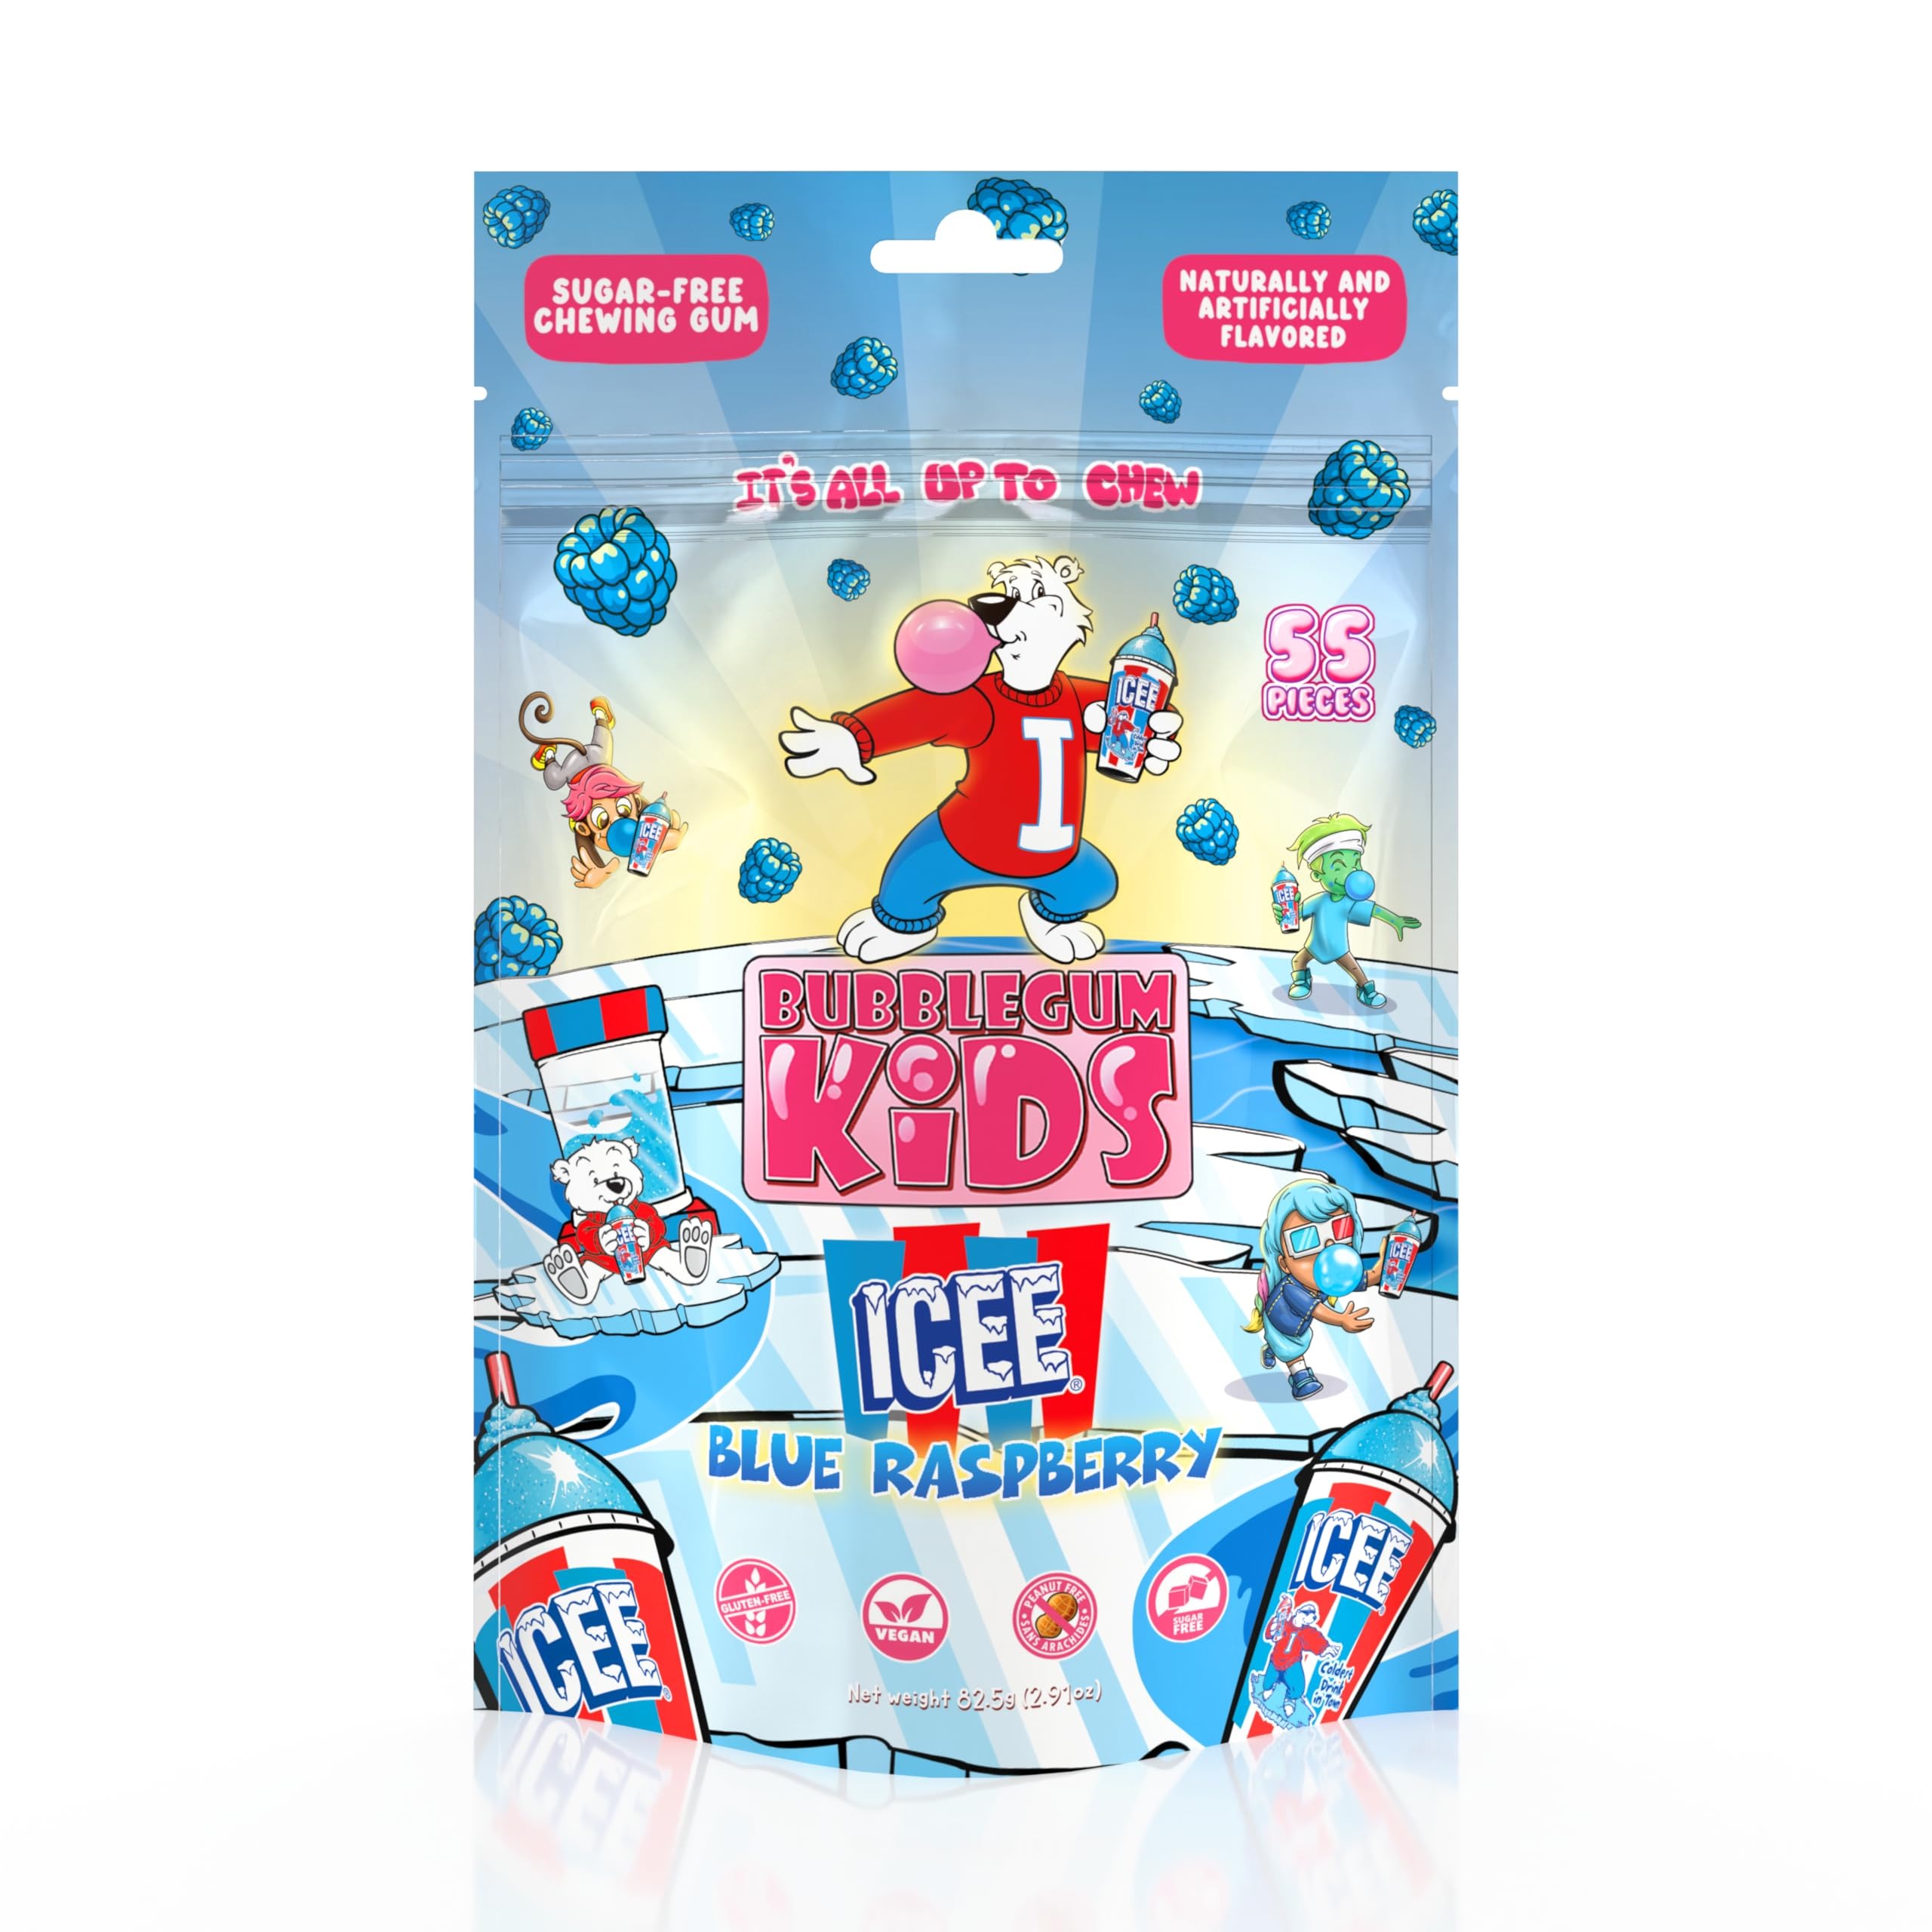
Item Name: Bubblegum Kids Sugar Free Gum - ICEE Bubble Gum for Kids and Adults - Xylitol Chewing Gum Sugar Free - Aspartame Free, Vegan Friendly Xylitol Gum - ICEE Blue Raspberry
Bullet Point 1: 💙 OFFICIALLY LICENSED ICEE BLUE RASPBERRY BUBBLE GUM - Enjoy our blue raspberry flavored gum inspired by the iconic ICEE slushie with a hint of frozen fun in every chew! Unlike traditional gums that use corn syrup or sugar, our sugar free chewing gum delivers an ultimate, health-conscious alternative that’s vegan friendly.
Bullet Point 2: 🦄 BUBBLEGUM REIMAGINED - Bubblegum Kids is a delightful sugarless gum that captures the timeless taste of classic bubble gum in a variety of flavors, taking you on a nostalgic journey back to carefree days while being surprisingly sugar-free. Indulge in our ICEE blue raspberry chewing gum, guilt-free!
Bullet Point 3: 🍬 A HEALTHIER AND TASTIER CHEWING GUM - Our sugar free bubble gum is a healthier and tastier choice to traditional candy. Its long lasting flavor means you can chew and chew while knowing you're making a better choice for your taste buds and your health. Its long lasting flavor means you can chew and chew while knowing you're making a better choice for your taste buds and your health.
Bullet Point 4: 😘 LESS CALORIES, MORE BUBBLEGUM FUN - Our sugar free chewing gum is vegan and gluten-free with only 5 calories per 2 pieces and a remarkable 83% fewer calories than regular bubblegum so you can enjoy it guilt-free!
Bullet Point 5: 🍭 SWEETNESS WITHOUT THE SUGAR RUSH - Bubblegum Kids is crafted for kids and kids at heart. Dive into a world of unbeatable sweetness with every chew, wrapped in a cool blue raspberry flavor that lasts!
Product Description: Get ready to chill your taste buds with the frosty, sweet burst of ICEE Blue Raspberry Bubblegum! Inspired by the iconic ICEE slushie, this bubblegum delivers the same bold, tangy raspberry flavor you love, with a cool, refreshing twist in every chew. Perfect for anyone who loves a blend of nostalgia and adventure, ICEE Blue Raspberry Bubblegum brings the excitement of the classic frozen treat into a chewy, long-lasting form. Each piece is crafted to deliver a blast of flavor that will transport you back to carefree summer days. Whether you’re blowing bubbles or just savoring the icy-cool zing, this gum is the ultimate treat for ICEE fans. Grab a pack and experience the chill—no brain freeze required!
Value: 55.0
Unit: Count

Price: 6.99